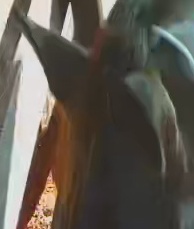
Face region: ears (position_of_ears)
Pain indicator: not_present